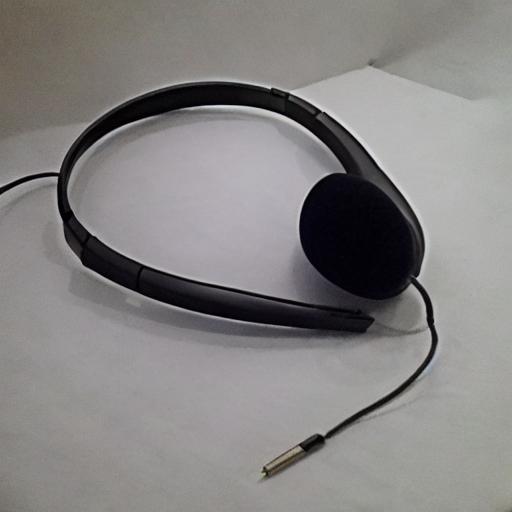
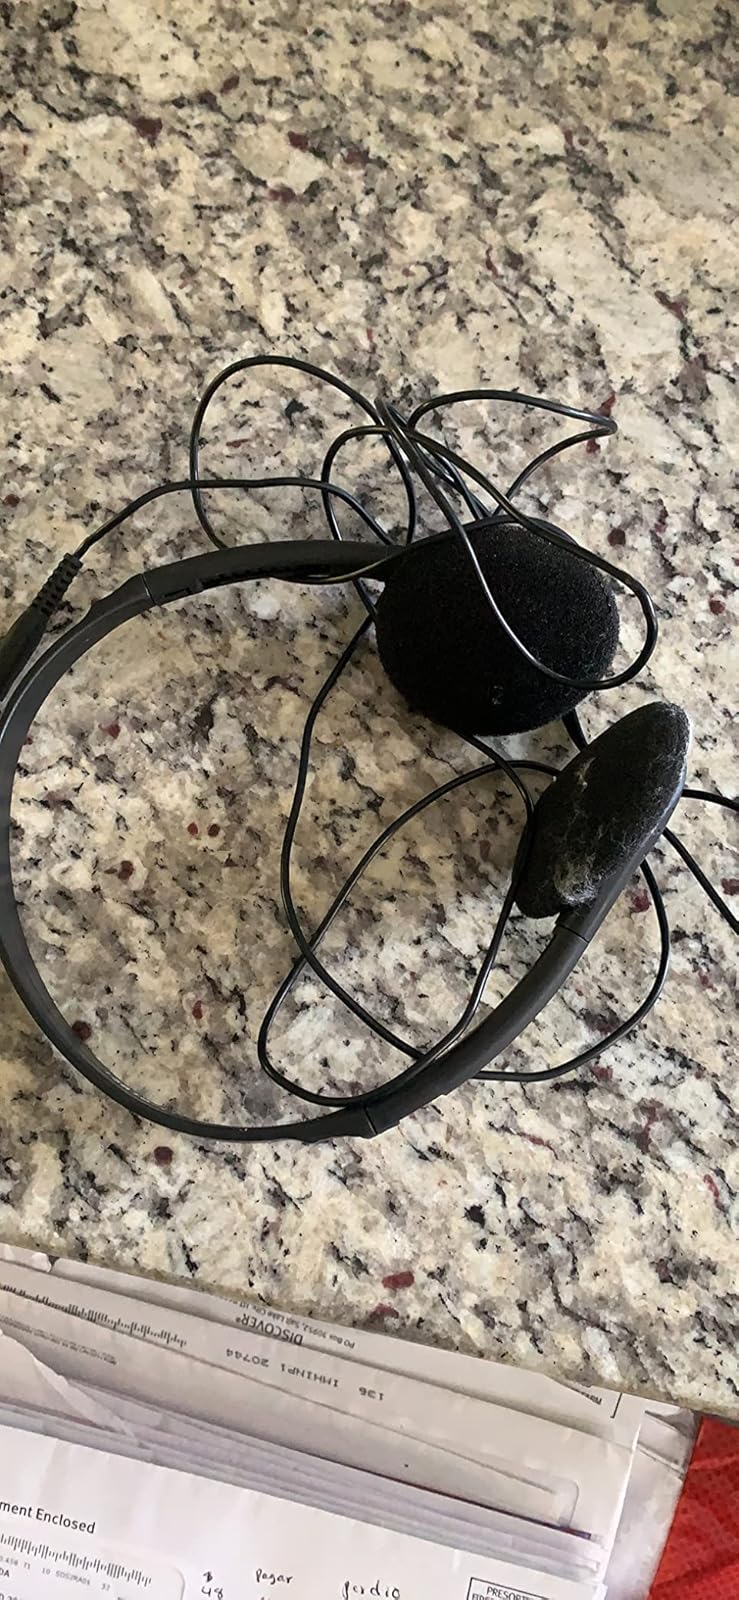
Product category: headphones
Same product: no